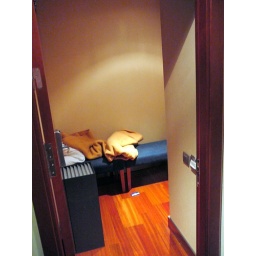
my makeshift bed in the hallway (4 beds, 5 people) and a pack of gum on the floor